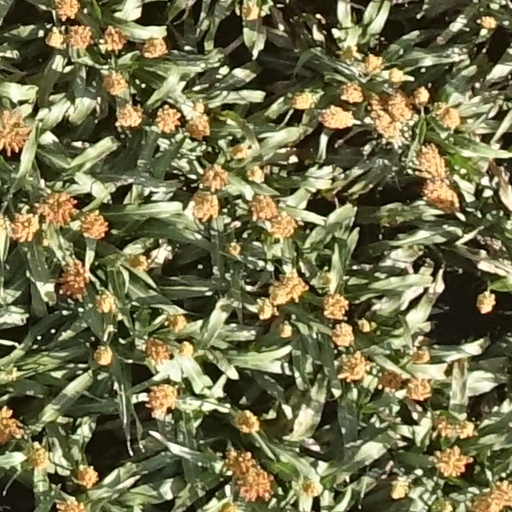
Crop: sorghum